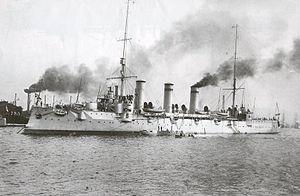
Vladimir Alexandrovitch Koltchak est un militaire russe.